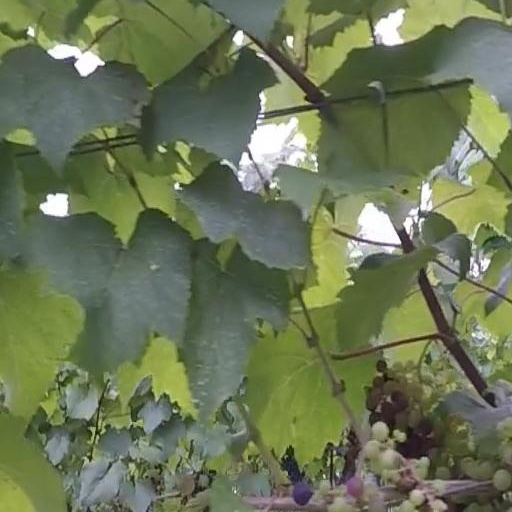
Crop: grape